Hippeastrum

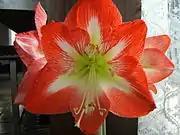
Single "Hippeastrum"

Most modern cultivars lack any fragrance, although 'Dancing Queen' represents an exception. Fragrance is genetically related to flower colour (white, or pastel shades) and is a recessive characteristic, so that when fragrant and non fragrant varieties are crossed, not all progeny will be fragrant, whereas two fragrant progenitors will produce an all fragrant progeny.